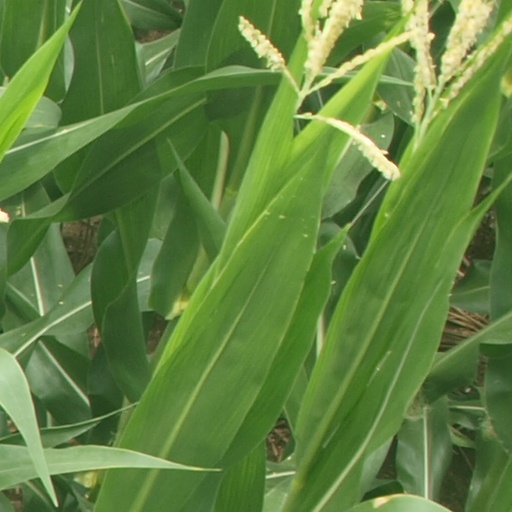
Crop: maize; corn